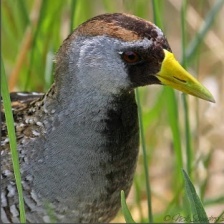
Species: SORA
Scientific name: PORZANA CAROLINA
ImageNet parent category: european_gallinule